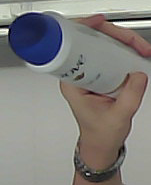
Product: dove_spray